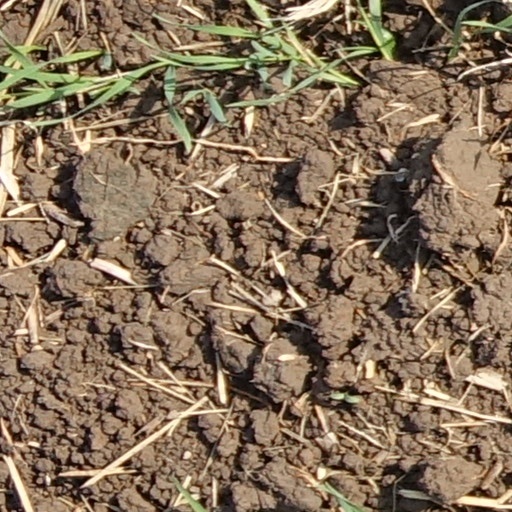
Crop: wheat